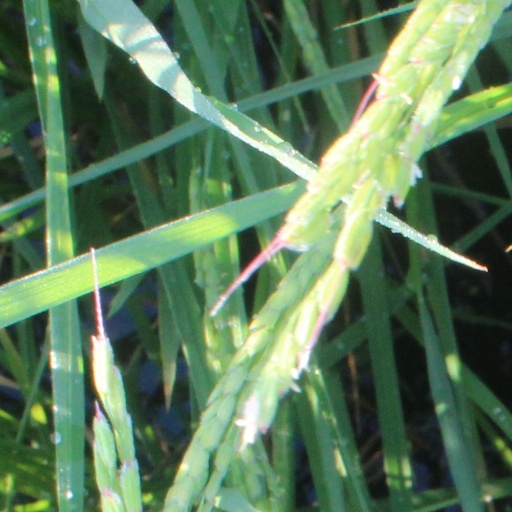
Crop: rice